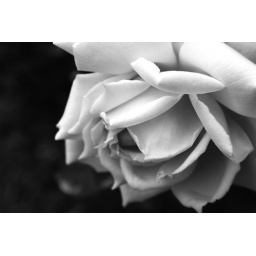
sometimes, flowers are better in black and white